Oskar Fleischer

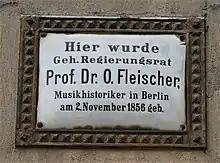

Oskar Fleischer (2 November 1856 – 8 February 1933) was a German musicologist.